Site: brandenburg
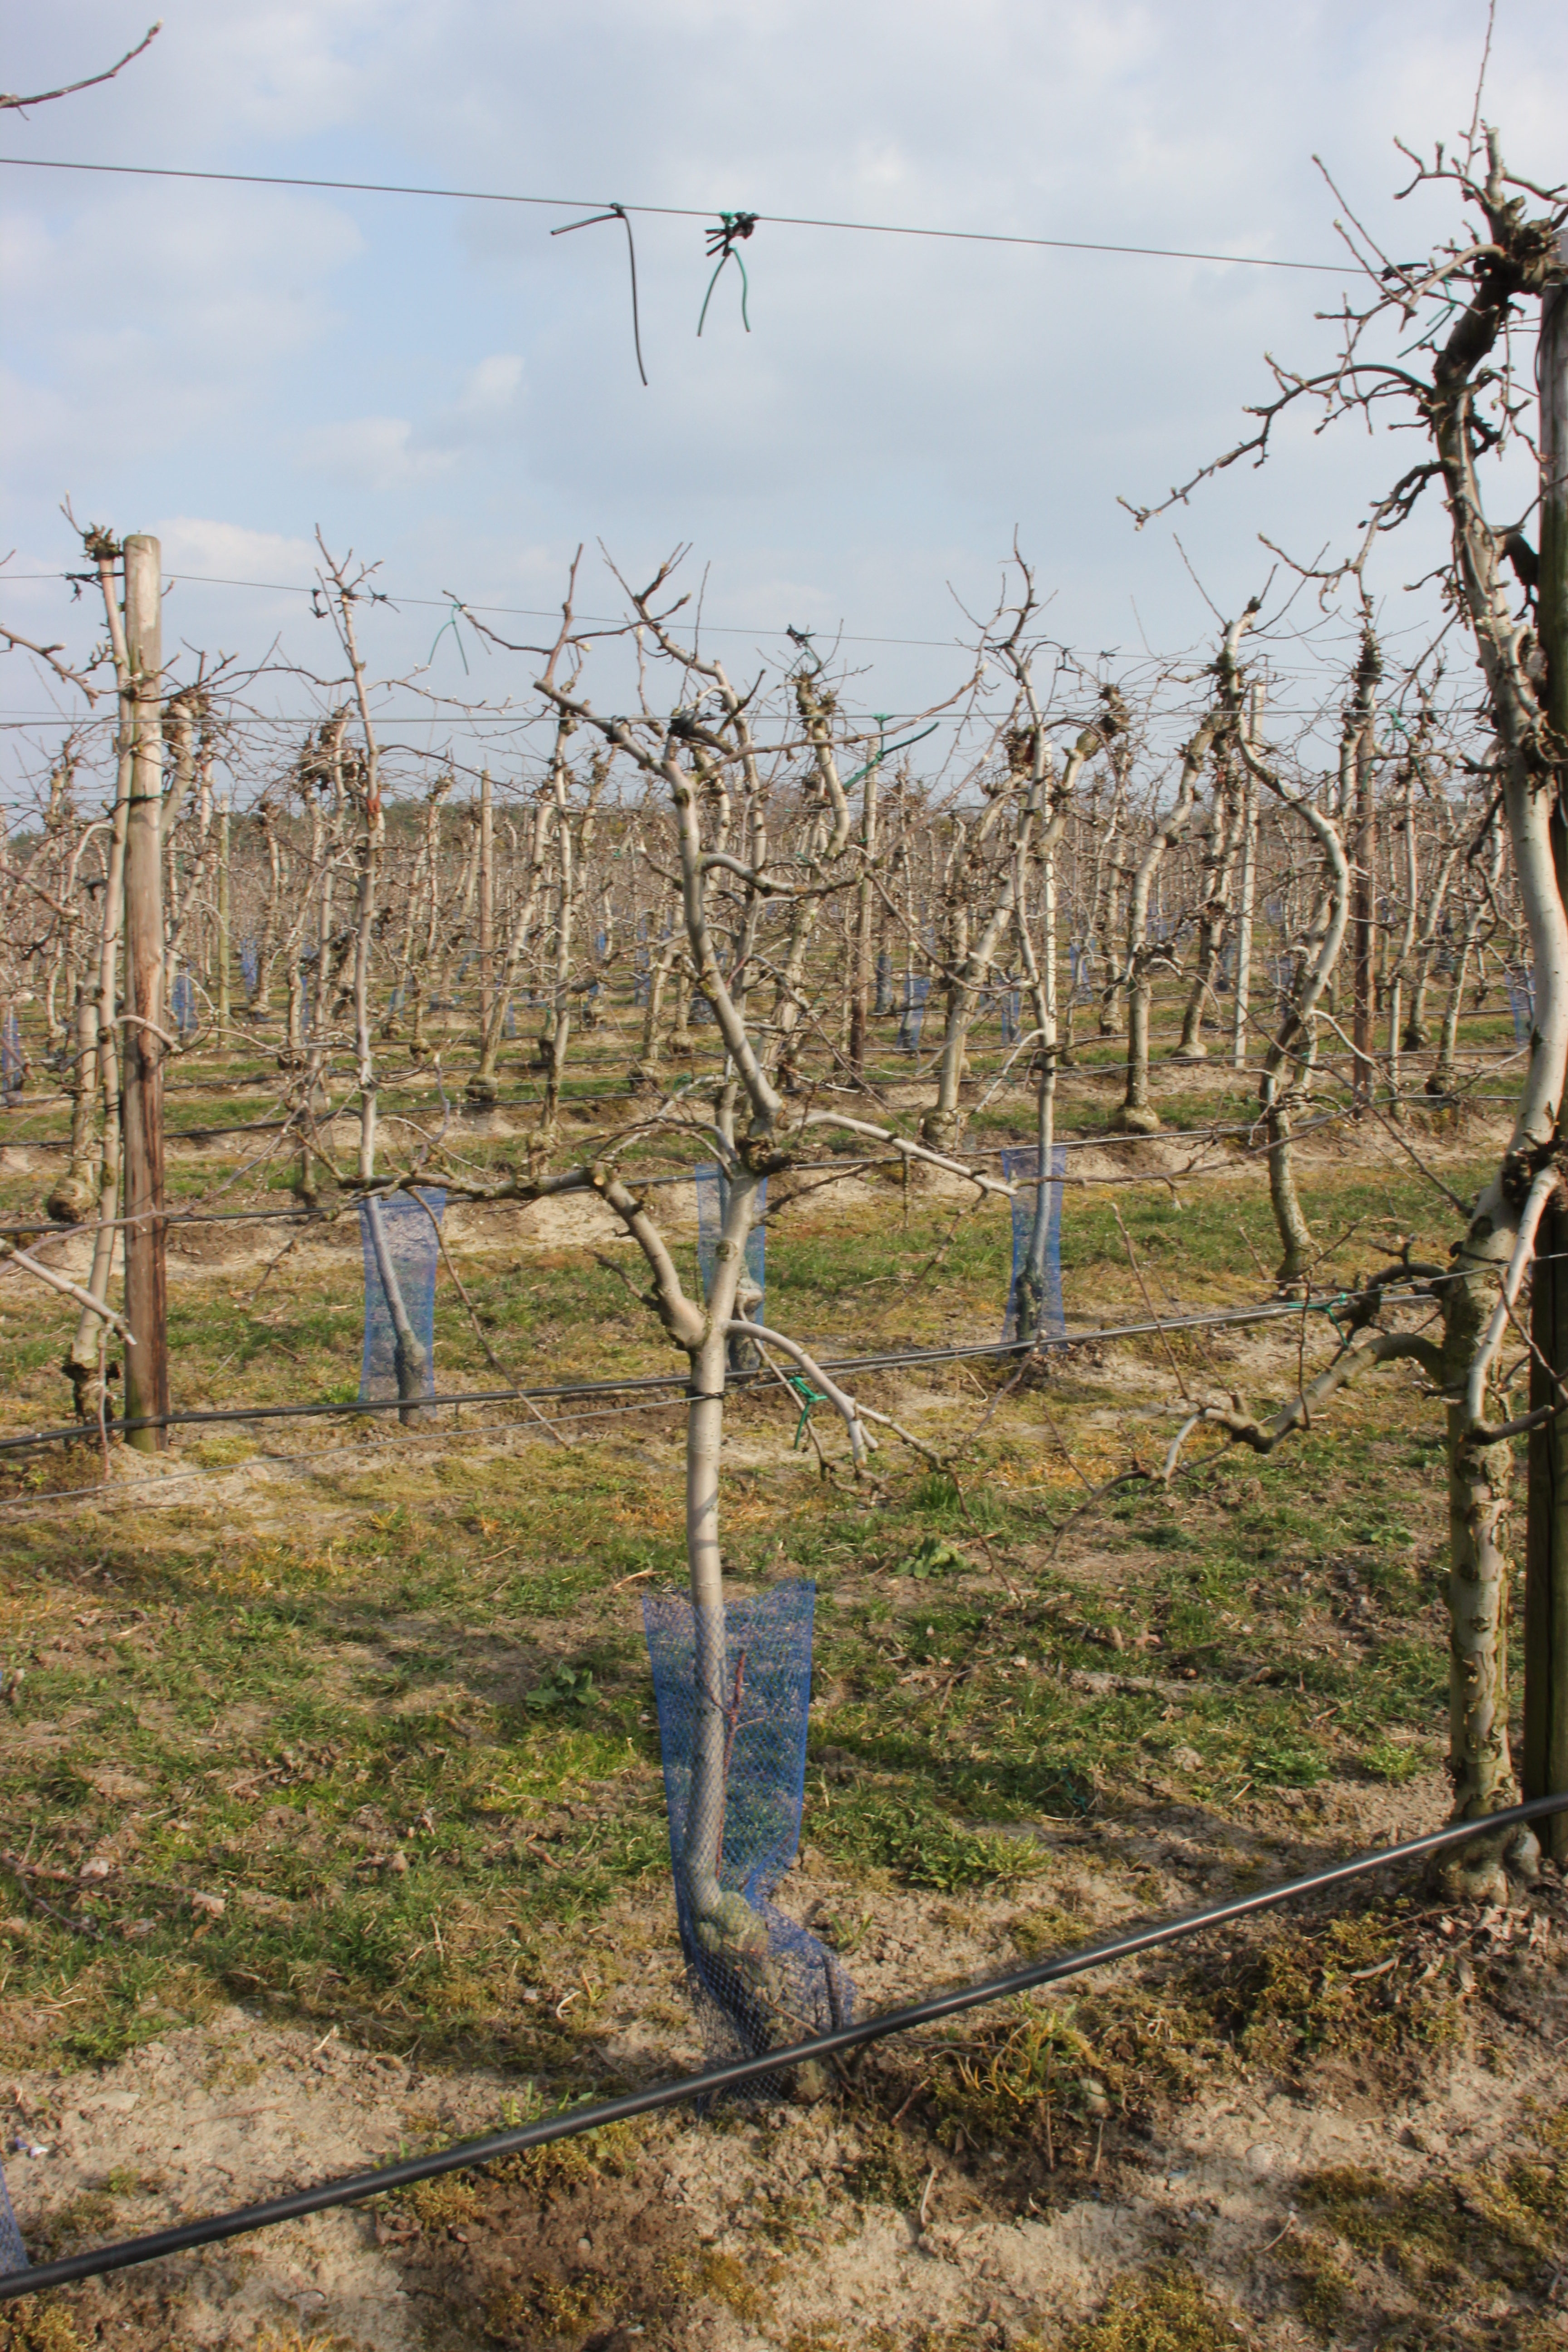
Growth stage (BBCH 03): Bud development